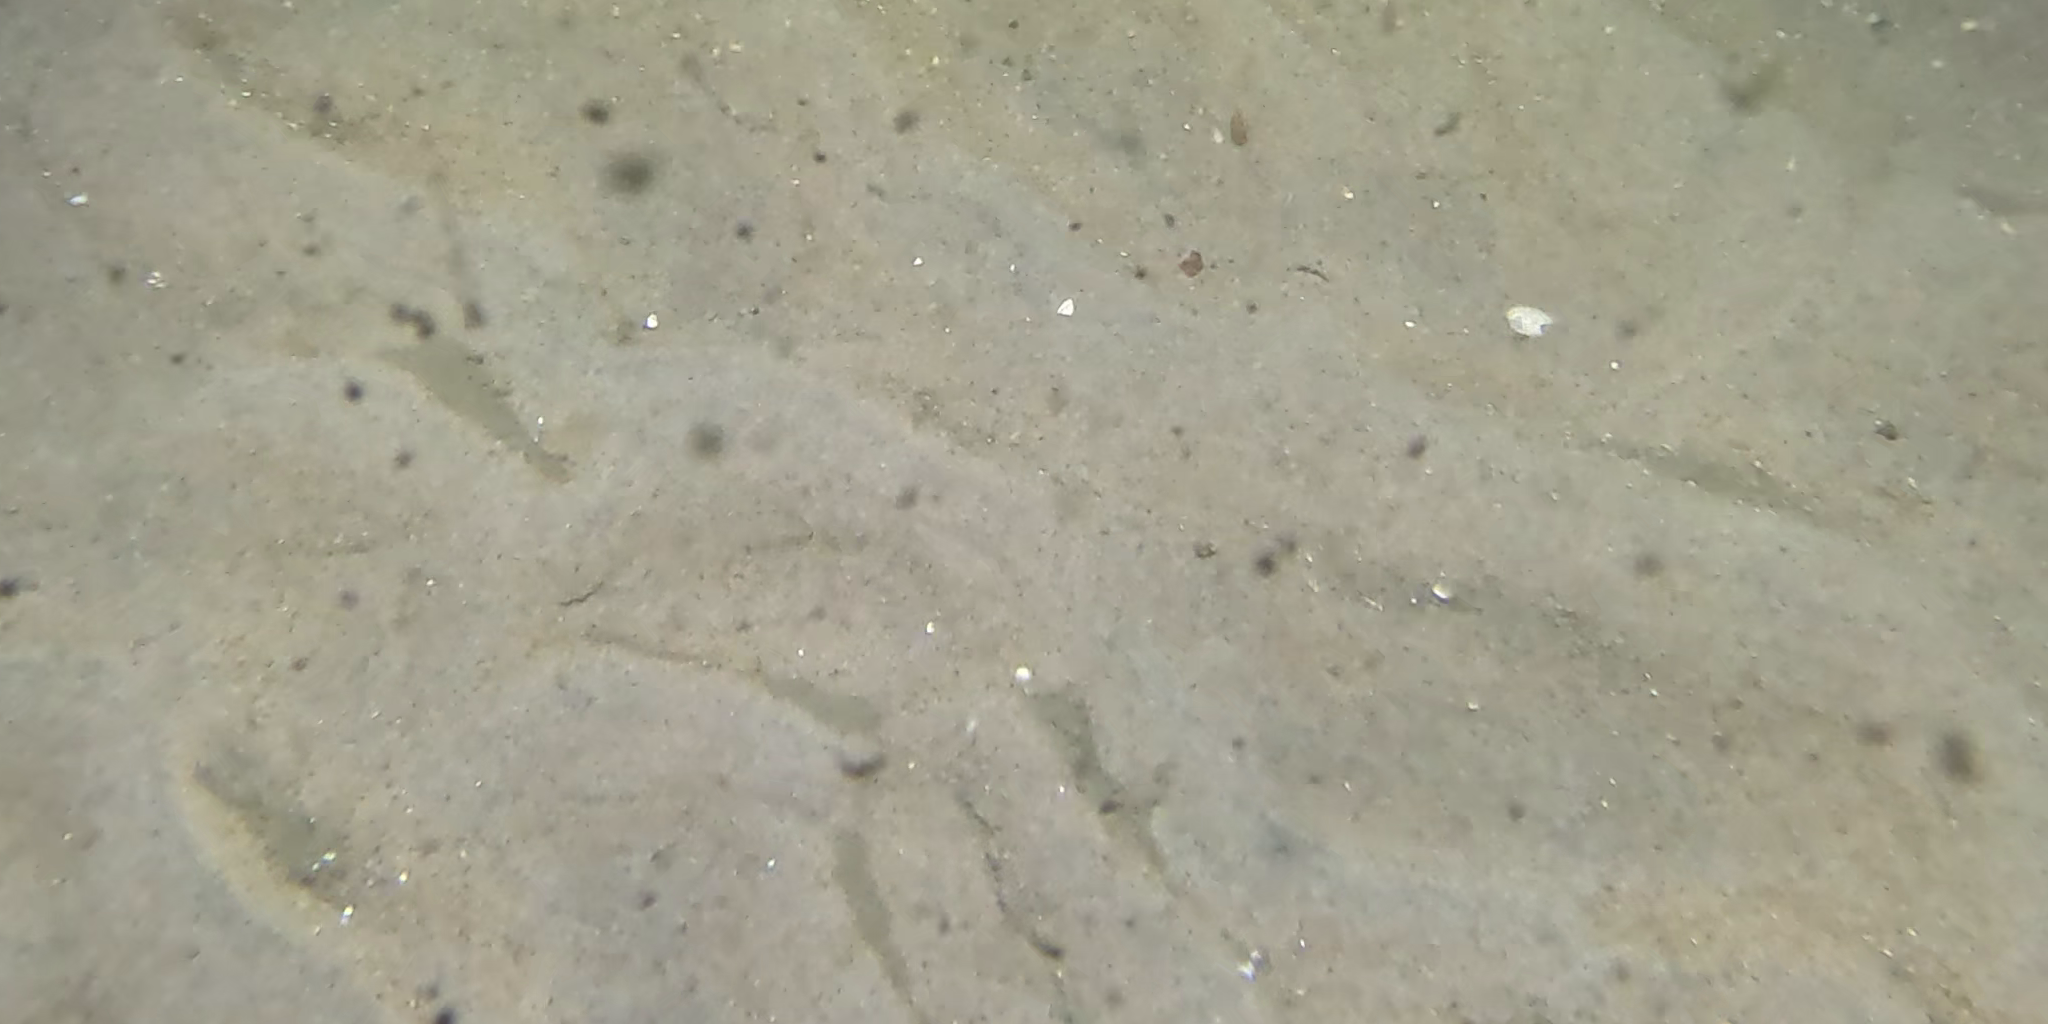
Seabed habitat: sand